Who, whom?

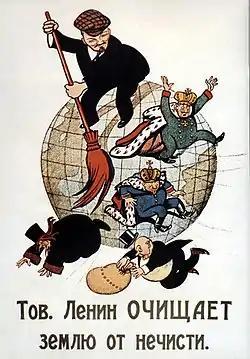
"Comrade Lenin Cleanses the Earth of Filth." (Mikhail Cheremnykh and Viktor Deni, 1920)

Who, whom? ("kto kogo?") is a Bolshevik principle or slogan which was formulated by Vladimir Lenin in 1921.